Differential heat treatment

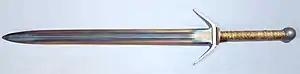
A differentially tempered sword. Made of 5160 carbon steel and balanced right at the end of the fullers, the edge has been tempered slightly harder than a hammer, whereas the center, hilt and handle are tempered to a spring hardness.

Eventually, this process was applied to swords and knives, to produce mechanical effects that were similar to differential hardening, but with some important differences. To differentially temper a blade, it is first quenched to harden the entire blade evenly. The blade is then heated in a localized area, allowing the heat to flow toward the edge. With single-edged blades, the blade may be tempered with fire or a torch. The blade is heated along the spine and tang only, allowing the heat to conduct to the edge. The heat will need to be applied evenly, allowing the colors to spread evenly across the blade. However, with double-edged blades, the heat source will usually need to be more precisely localized because the heat must be applied evenly along the center of the blade, allowing it to conduct to both edges. Often, a red or yellow-hot bar is used to supply the heat, placing it along the center of the blade, typically fitted into a fuller. Modern gas torches often have the ability to produce very precise flames. To prevent too much heat loss in the blade, it may be preheated, partially insulated, or sandwiched between two red-hot bars. When the proper color reaches the edge, it is immersed in water to stop the process.